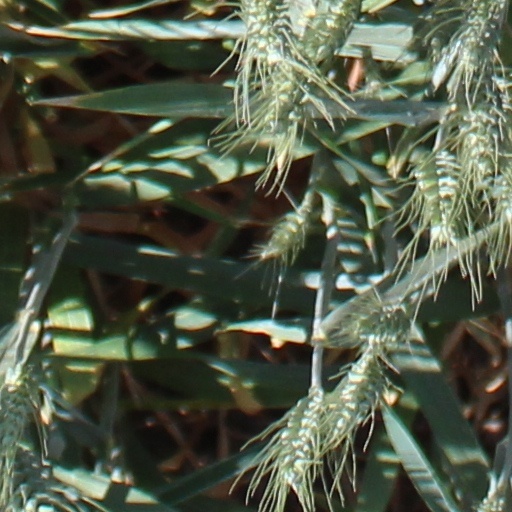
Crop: wheat